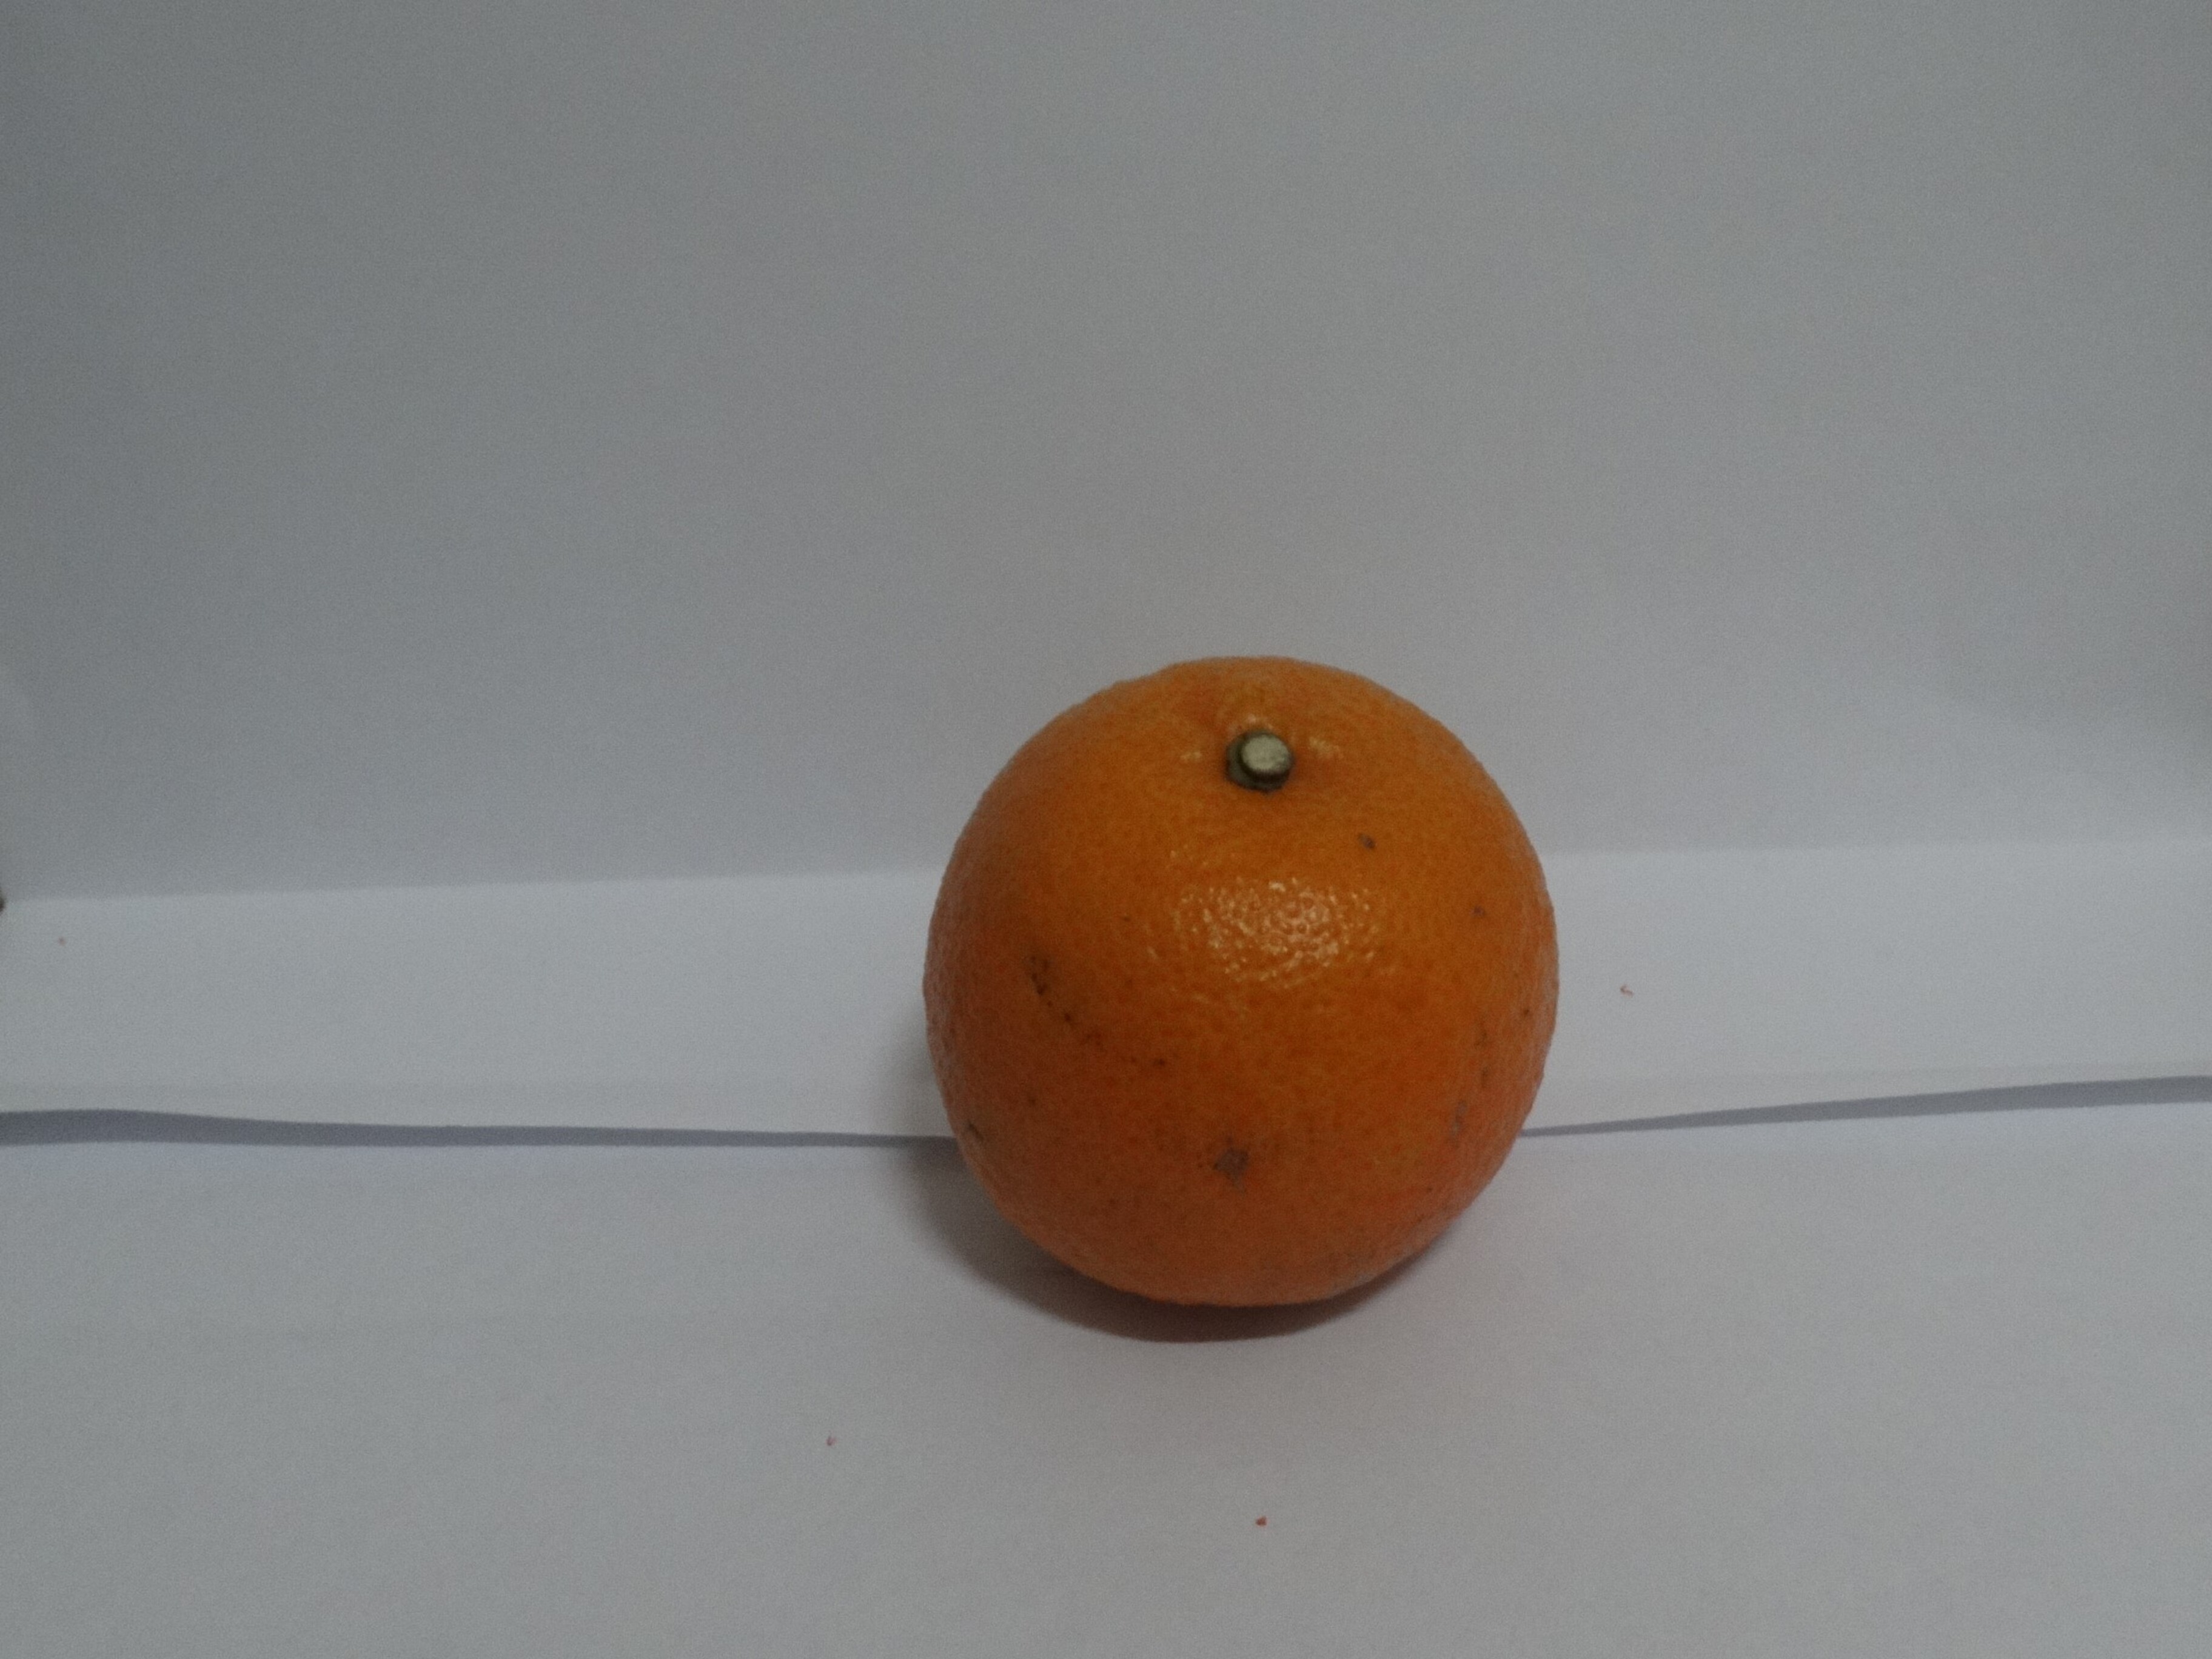
Citrus fruit variety: tankan